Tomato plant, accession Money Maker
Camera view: vertical (180 deg); turntable rotation: 150 degrees
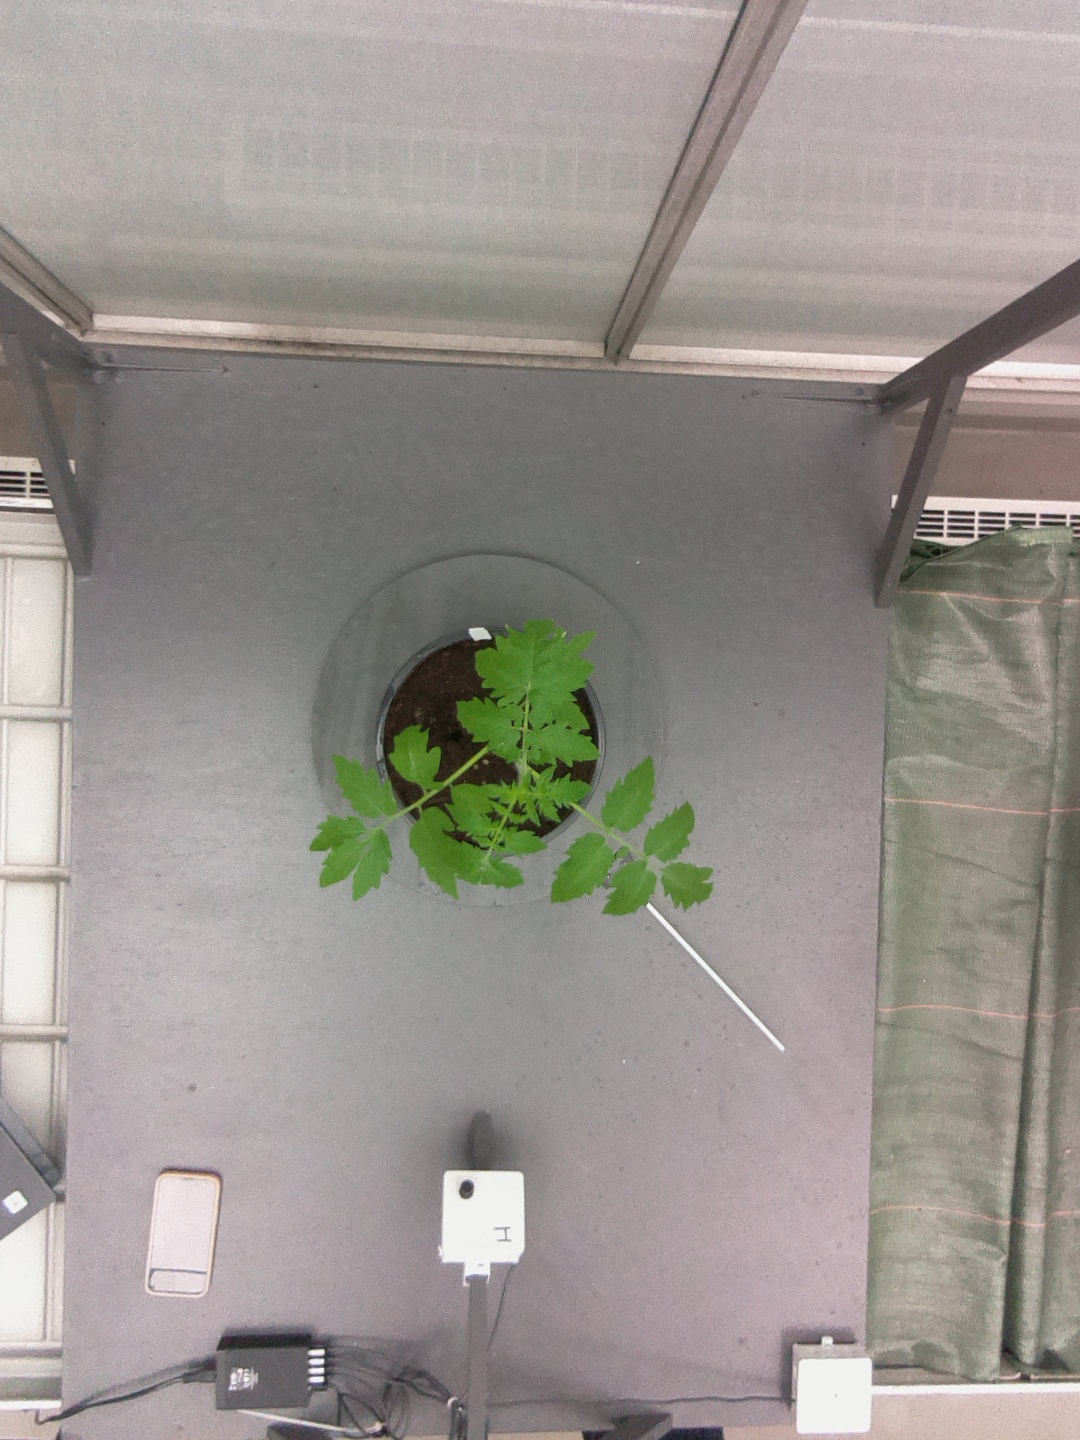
BBCH growth stage 13: 6 of true leaves visible